Philately

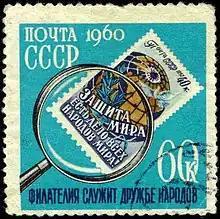
1960 Soviet stamp marking Collectors' Day: "Philately serves the friendship of peoples."

Philately as one of the most popular types of collecting continued to develop in the 20th century. Along with the "Scott", "Stanley Gibbons", and "Yvert et Tellier" catalogs, the "Zumstein" (first published in Switzerland, 1909), and the "Michel" (first published in Germany, 1910) catalogs began publication.